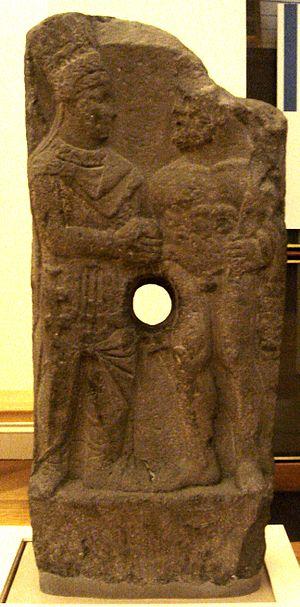
Antiochos Iᵉʳ Théos Dikaios Épiphane Philorhomaios Philhellène fut le roi le plus important du petit royaume de Commagène, situé dans une région au centre sud de l'actuelle Turquie.
La Commagène était un royaume situé au centre sud de l'actuelle Turquie, avec comme capitale Samosate. Aujourd'hui, la Commagène est célèbre pour son sanctuaire royal situé sur le mont Nemrod.